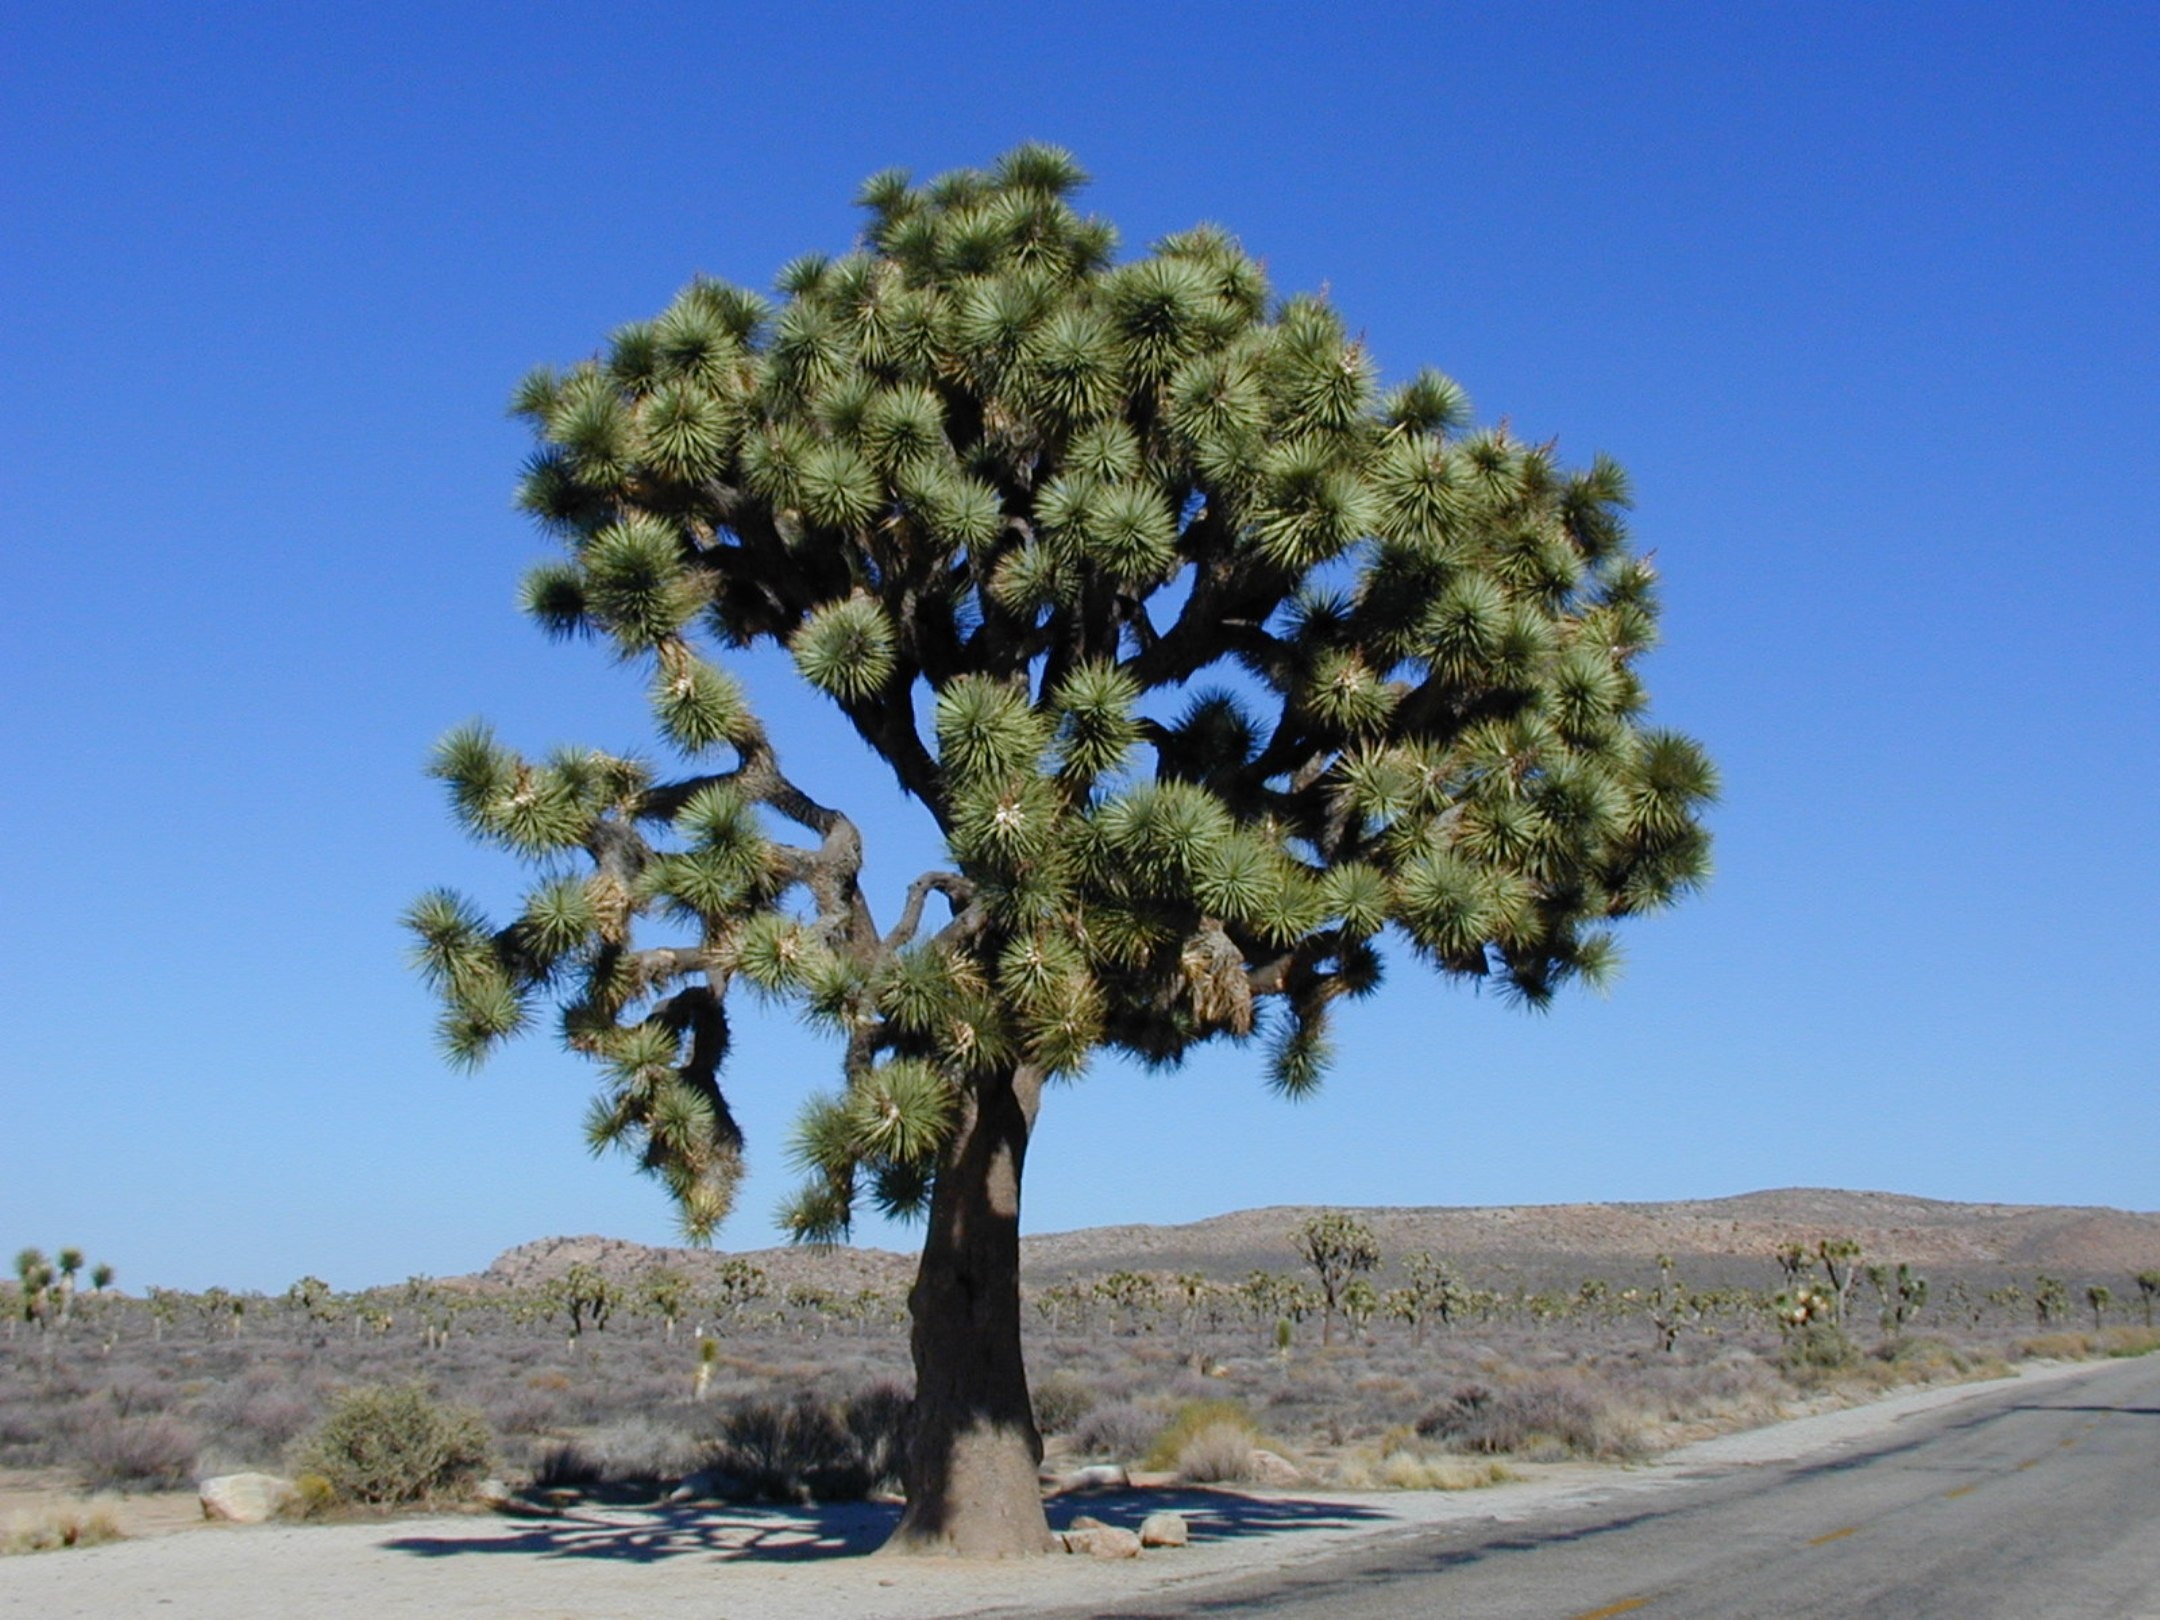
tree, plant, produce, national park, savanna, conifer, joshua, ecosystem, joshua tree national park, flowering plant, woody plant, land plant, arecales, josuabaum